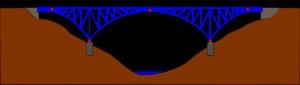
Le viaduc du Viaur est un ouvrage d'art ferroviaire de la ligne de Castelnaudary à Rodez. Achevé en 1902, il franchit la profonde vallée du Viaur entre Rodez et Albi. Il est situé sur les territoires des communes de Tauriac-de-Naucelle et Tanus.